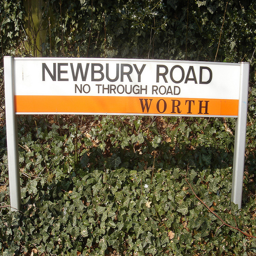
A sign that is standing in the grass.
A road sign warning 'No Through Road' on a roadside
a sign for a city is posted outside among plants
A sign that says Newbury Road is not a through road.
The sign says Newbury Road No Through Road Worth.